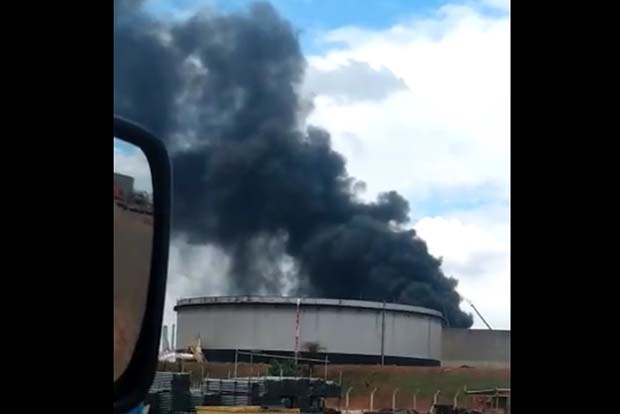
Fire: no
Smoke: yes